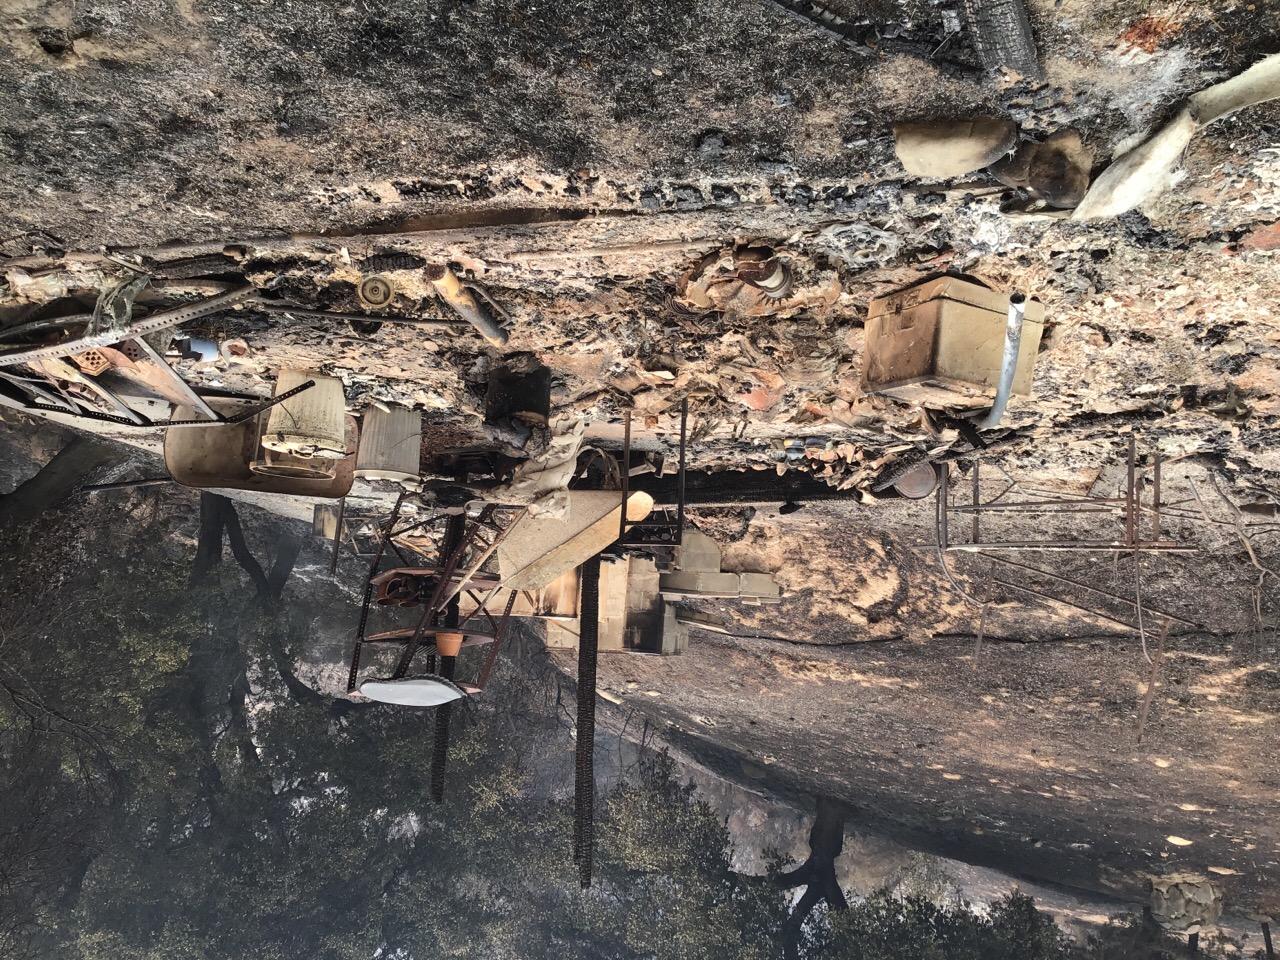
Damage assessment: destroyed